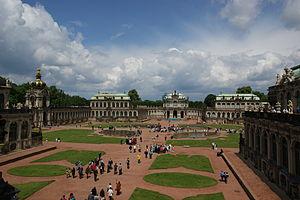
L’université technique de Dresde ou bien École polytechnique royale de Dresde est une université d´élite allemande, située à Dresde, dans le Land de Saxe. Elle a été fondée en 1828 sous le nom Königlich-Sächsisches Polytechnikum Dresden. En 2006 avec 34 838 étudiants elle est la plus grande université de Saxe et une des plus grandes universités en Allemagne.